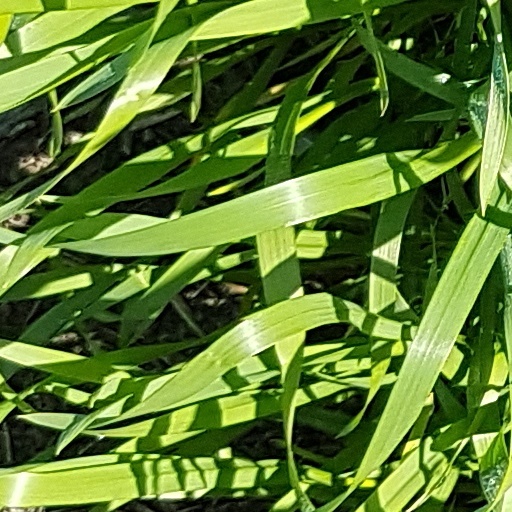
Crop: wheat